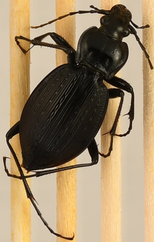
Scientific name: Carabus goryi
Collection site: Great Smoky Mountains National Park NEON (GRSM), plot GRSM_022